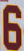
Number: 6